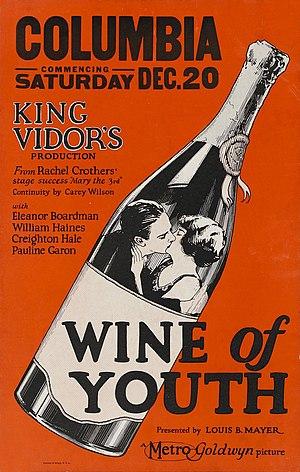
Wine of Youth est un film américain réalisé par King Vidor et sorti en 1924.